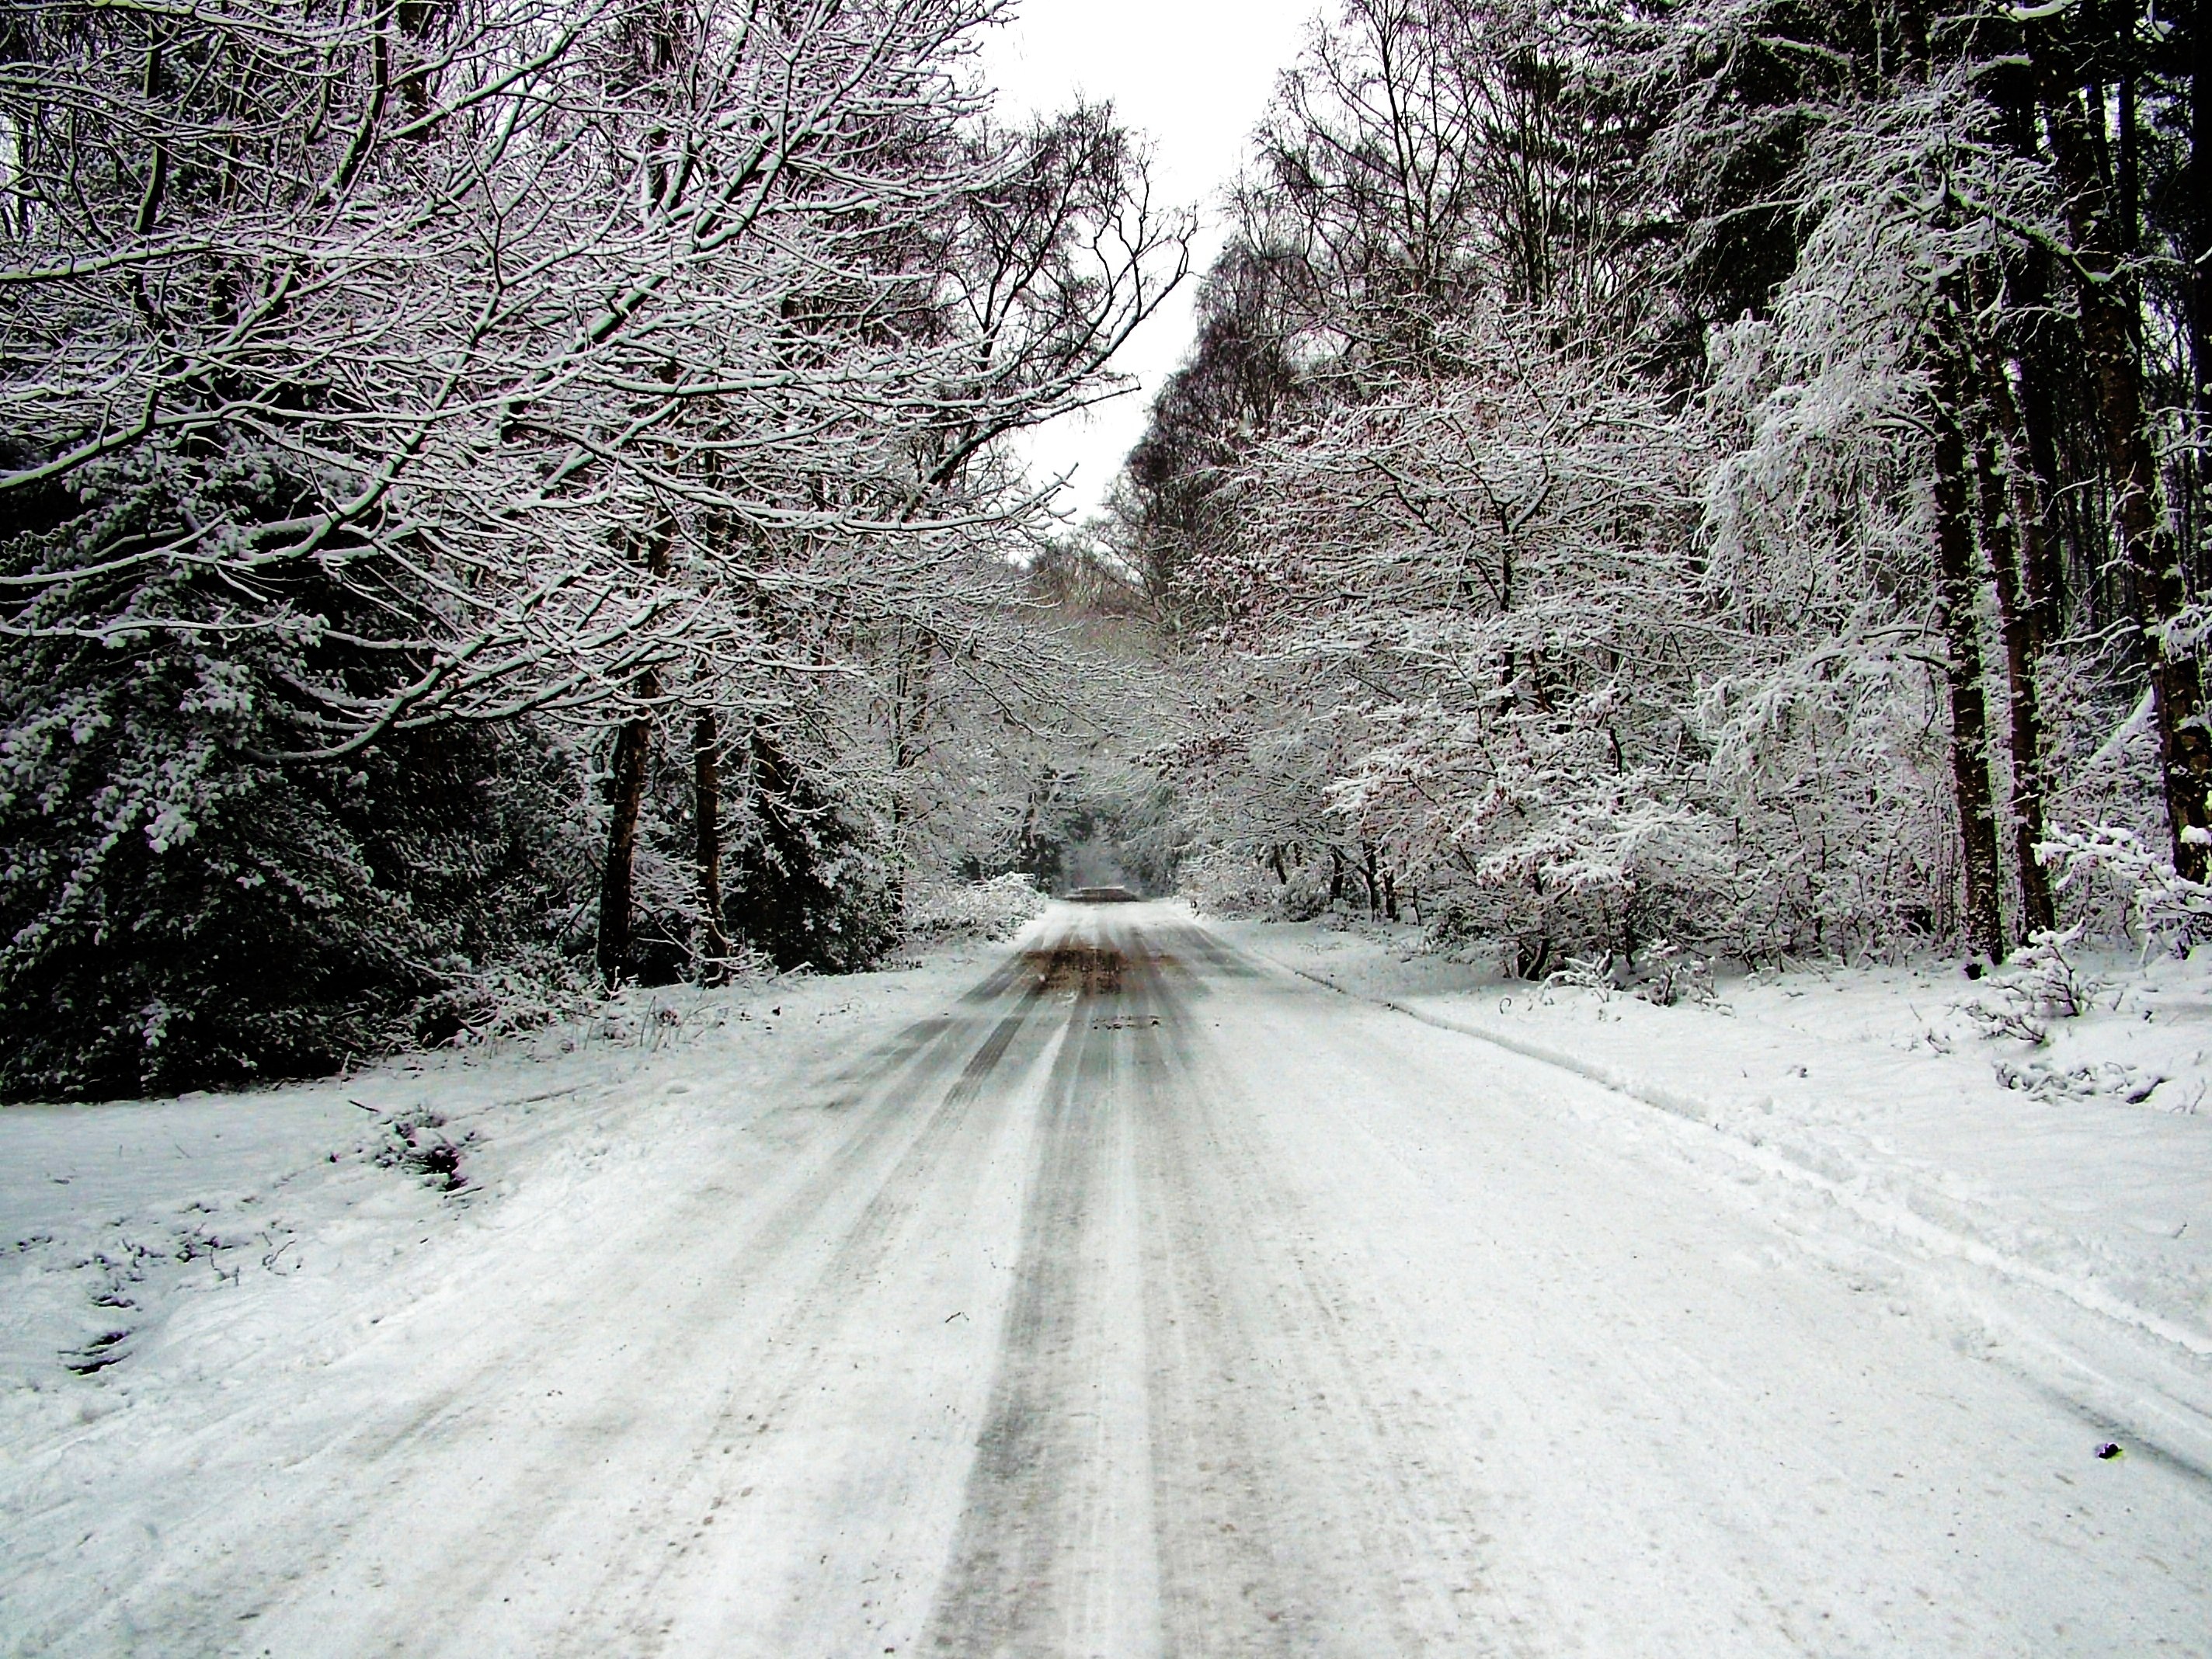
tree, nature, forest, snow, cold, winter, wood, road, white, vintage, frost, celebration, ice, decoration, red, natural, space, weather, holiday, blue, christmas, season, snowflake, card, design, happy, year, wooden, seasonal, new, december, xmas, greeting, piste, freezing, snow white, christmas snow, winter background, snow background, geological phenomenon